Police Day

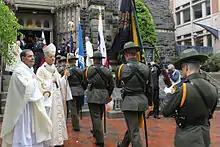
A color guard from U.S. Customs and Border Protection during a Police Week Blue Mass in 2013

Several nations observe or formerly observed a Police Day to recognize the professional holiday or anniversary of their national police force.